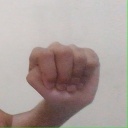
अक्षर: ठ